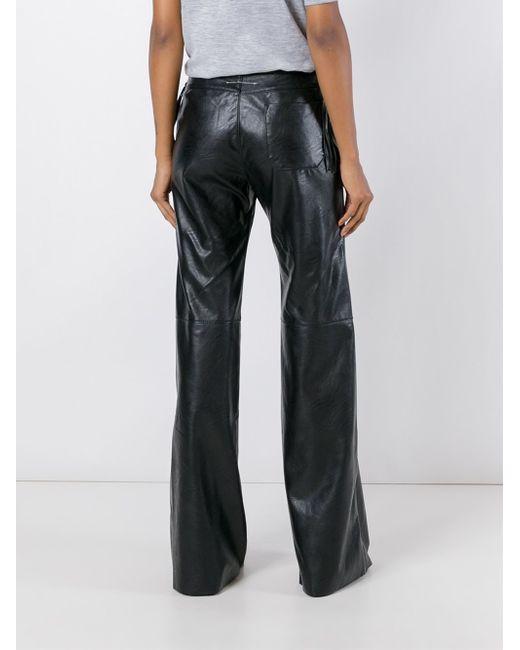
schwarze robuste Lederhose, fließende Hose